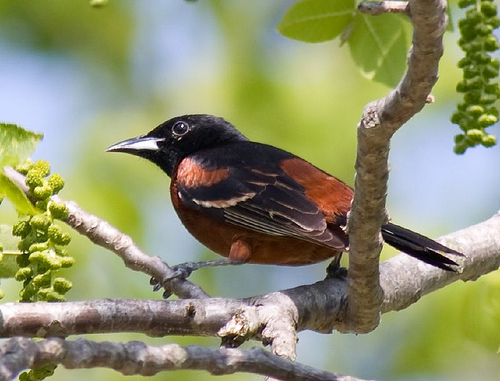
a small bird with a black bill and head, golden reddish brown body, wings are mainly black with spots of golden reddish brown on the wings, back and a black long tail feathers.
this little bird has a black head, and burnt oranges patches on it's breast, malar, and back.
small orange and black bird with long brown tarsus and medium black beak
this black bird has brownish-red patches on it's wings and upper tail coverts.
this small bird has a black head and wings with red wingbars and a red belly.
this bird has feathers that are black and has a red bellya black and red body bird with a regularly sized head in comparison to the body.
this bird is mostly small with patches of brown on the body.
this bird is primarily black with some brownish orange markings on its wings.
this bird has a black colored head with a mix of orange and black covering the rest of its body.
Species: Orchard Oriole